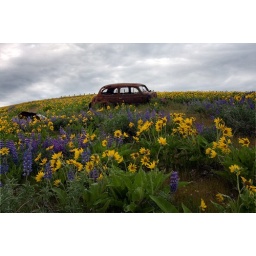
Old car in flowers